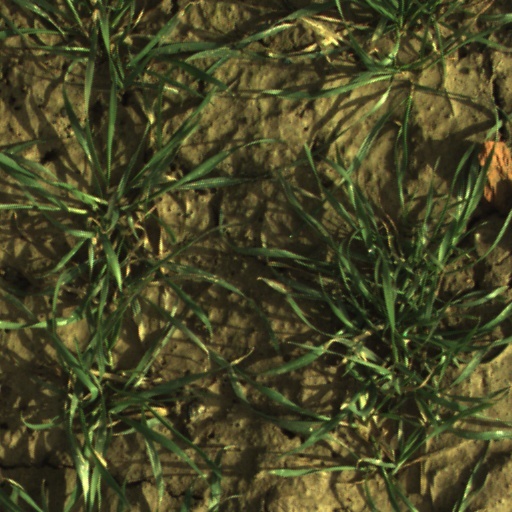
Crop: wheat